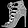
Label: Sandal